List of accolades received by Scott Pilgrim vs. the World

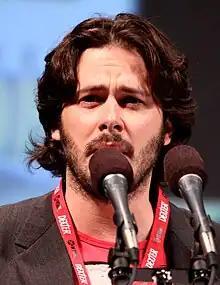
Edgar Wright in 2010

"Scott Pilgrim vs. the World" is a 2010 film, co-written and directed by Edgar Wright. It has received many awards and nominations. It also made the final shortlist of seven films for nomination in the Best Visual Effects category at the 83rd Academy Awards, but did not receive a nomination.